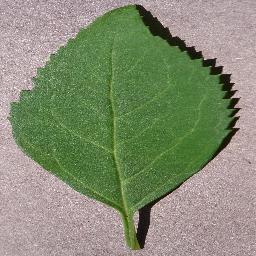
Label: Cherry___healthy